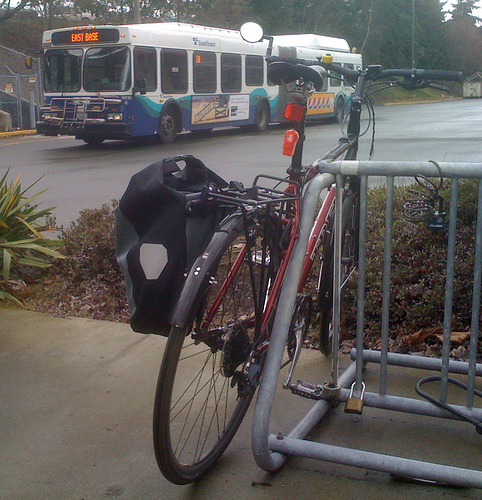
a white and blue bus and a red bicycle

A bus driving down a street next to a parked bike.